Jack Lang (French politician)

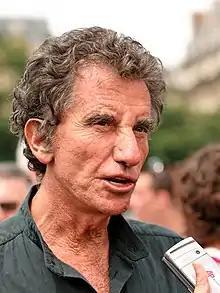
Lang at the Gay Pride in 2008

Jack Mathieu Émile Lang (born 2 September 1939) is a French politician. A member of the Socialist Party, he served as Minister of Culture from 1981 to 1986 and again from 1988 to 1993, as well as Minister of National Education from 1992 to 1993 and 2000 to 2002.